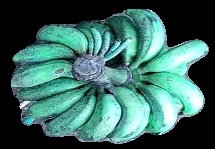
Variety: rasbale
Grade: grade3